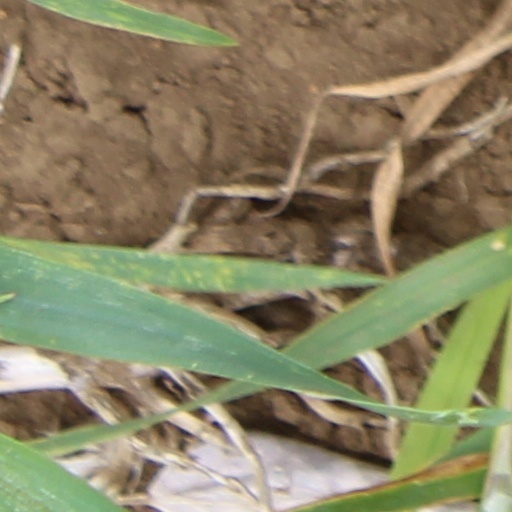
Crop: wheat